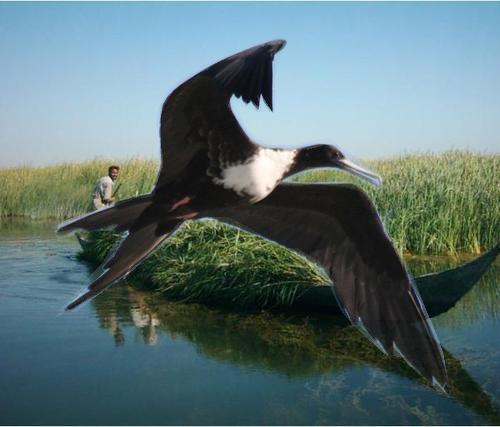
Bird species: Frigatebird
Bird type: waterbird
Background: water